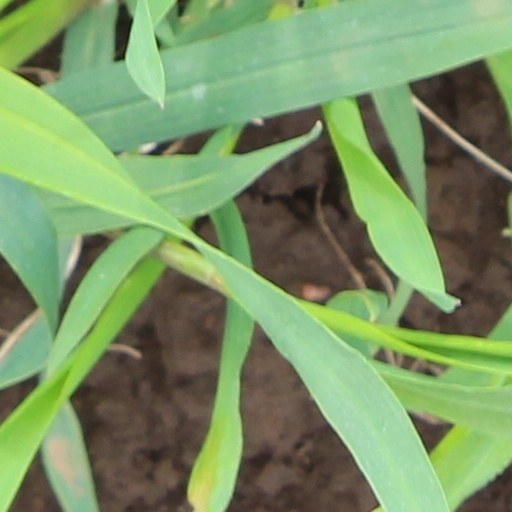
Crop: wheat